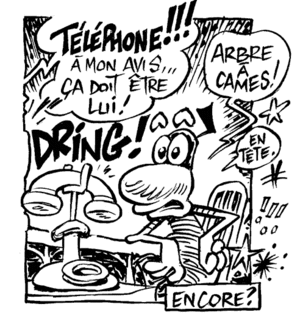
""Le bain de minuit"", une aventure du Concombre masqué"
Les onomatopées ont des formes différentes selon les langues. Cette liste d'exemples en est un aperçu.